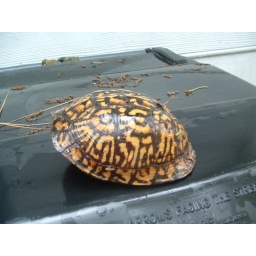
The turtle that suicidally tried to live in our dog lot. Again.